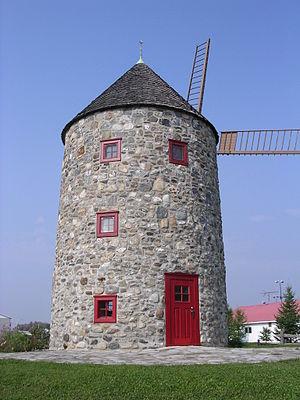
Moulin à vent de Saint-Grégoire, à Bécancour (Québec)
Le Moulin à vent de Saint-Grégoire de Bécancour, aussi connu sous le nom de Moulin Bourg, est l'un des 18 derniers moulins à vent du Québec au Canada. Il a été classé monument historique en 1957.
Bécancour est une ville du Québec située dans la municipalité régionale de comté de Bécancour et la région administrative du Centre-du-Québec. Bécancour fait aussi partie de la région métropolitaine de Trois-Rivières.